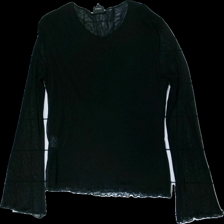
View: back
Type: Top
Category: Ladies
Brand: Lindex
Colors: Black
Material: 100% nylone
Pattern: Transparent
Cut: Regular
Size: 42
Season: All
Damage location: top center
Damage 2 location: middle center
Damage 3 location: top center
Price range: <50
Recommended usage: Reuse
Description: svart genomskinlig tröja med pärlor fram i ett blommigt mönster